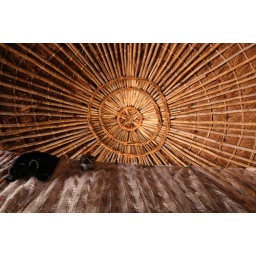
grass roof of tradtional house in Kiru/Abim